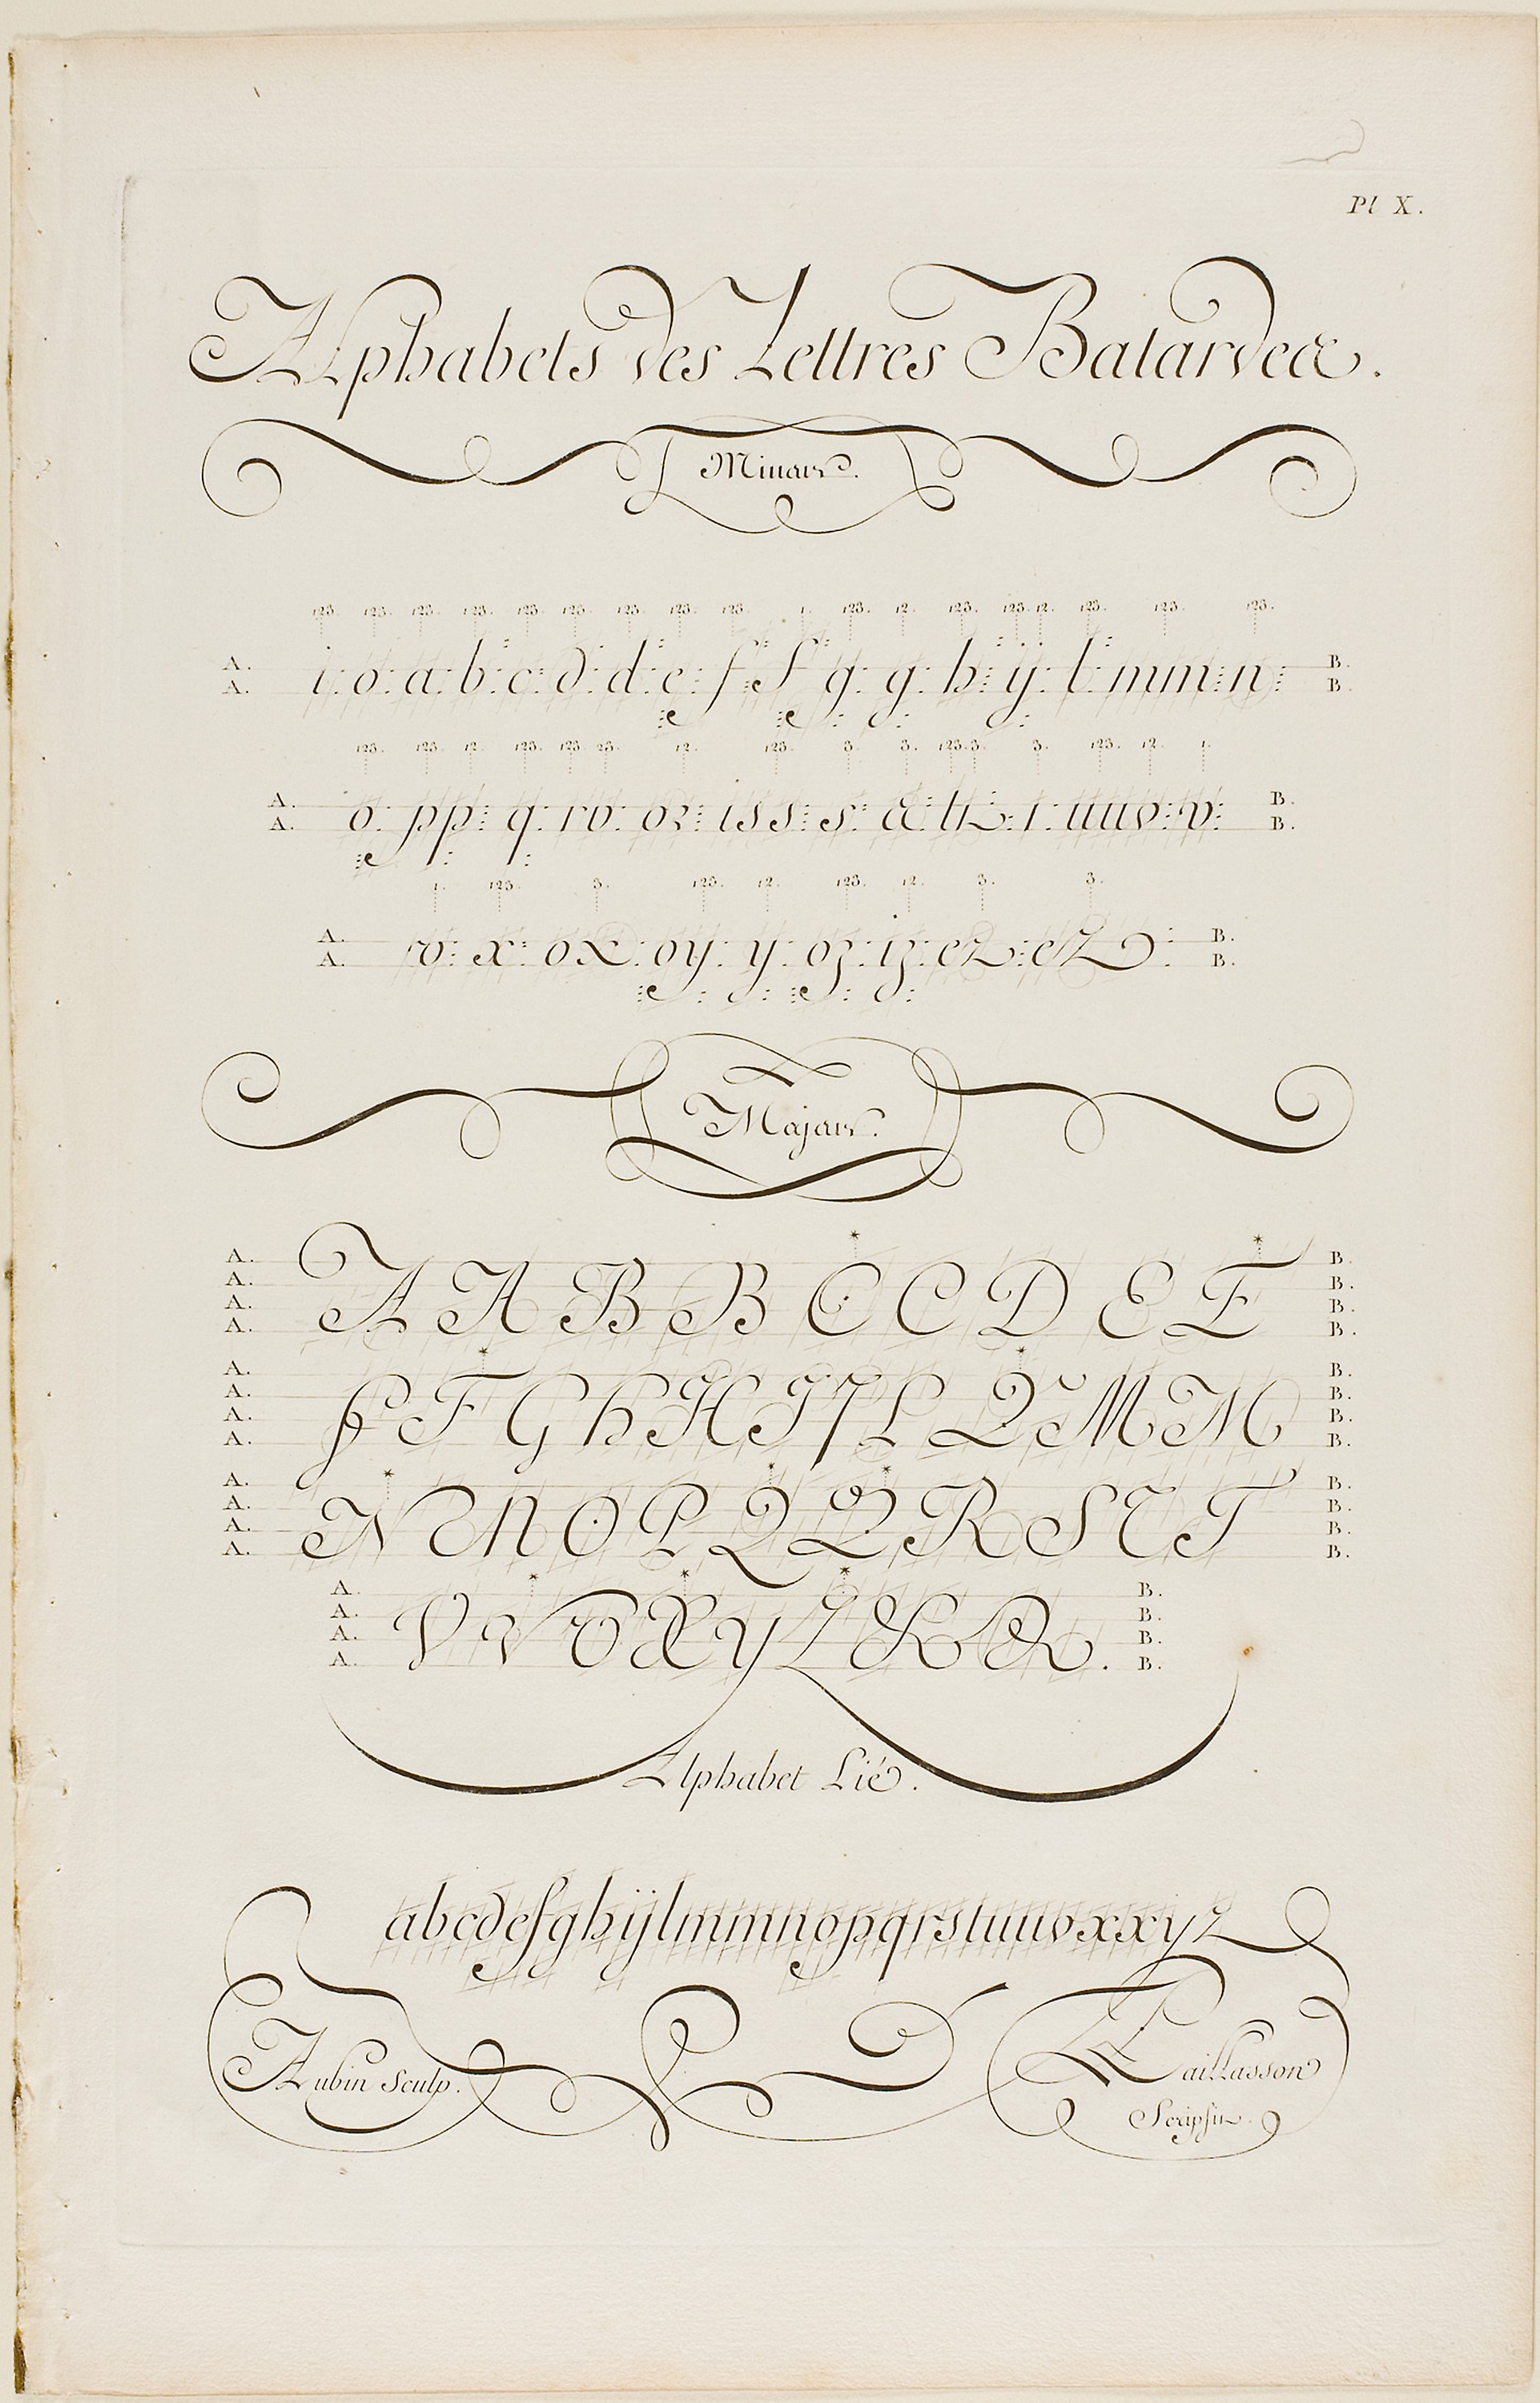
text, font, handwriting, calligraphy, paper, document, line, writing, music, paper product, artwork